Caliber System

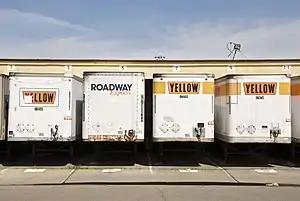
Roadway Express eventually merged with rival Yellow

In 1993, RSI acquired Southwest regional LTL carrier Central Freight Lines which it placed in its Roadway Regional Group along with Viking in the West, Viking subsidiary Spartan in the central and southern US and Cole's Express in New England. RSI also expanded into air freight with its 1993 founding of Roadway Global Air (RGA) based in Indianapolis.